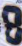
Number: 8